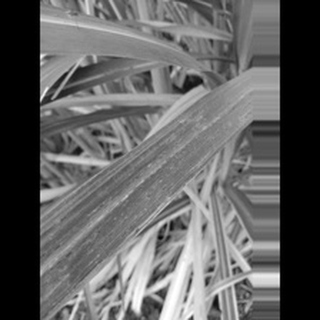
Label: sugarcane_rust